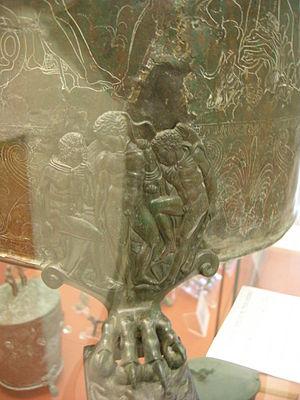
La Cista Ficoroni ou Ciste Ficoroni est une célèbre ciste en bronze, fabriquée à Rome et découverte à Préneste. Sa renommée provient principalement de son décor particulièrement fin, réalisé en incision et représentant un épisode de l'épopée des Argonautes et comportant des inscriptions mentionnant à la fois le nom de l'artisan, un dénommé Novios Plautios, probablement d'origine campanienne, la commanditaire de l'oeuvre et le lieu de fabrication de l'objet : Rome. Cette oeuvre est traditionnellement datée des années de 350 à 330 av. J.-C. et est conservée à la Villa Giulia de Rome.